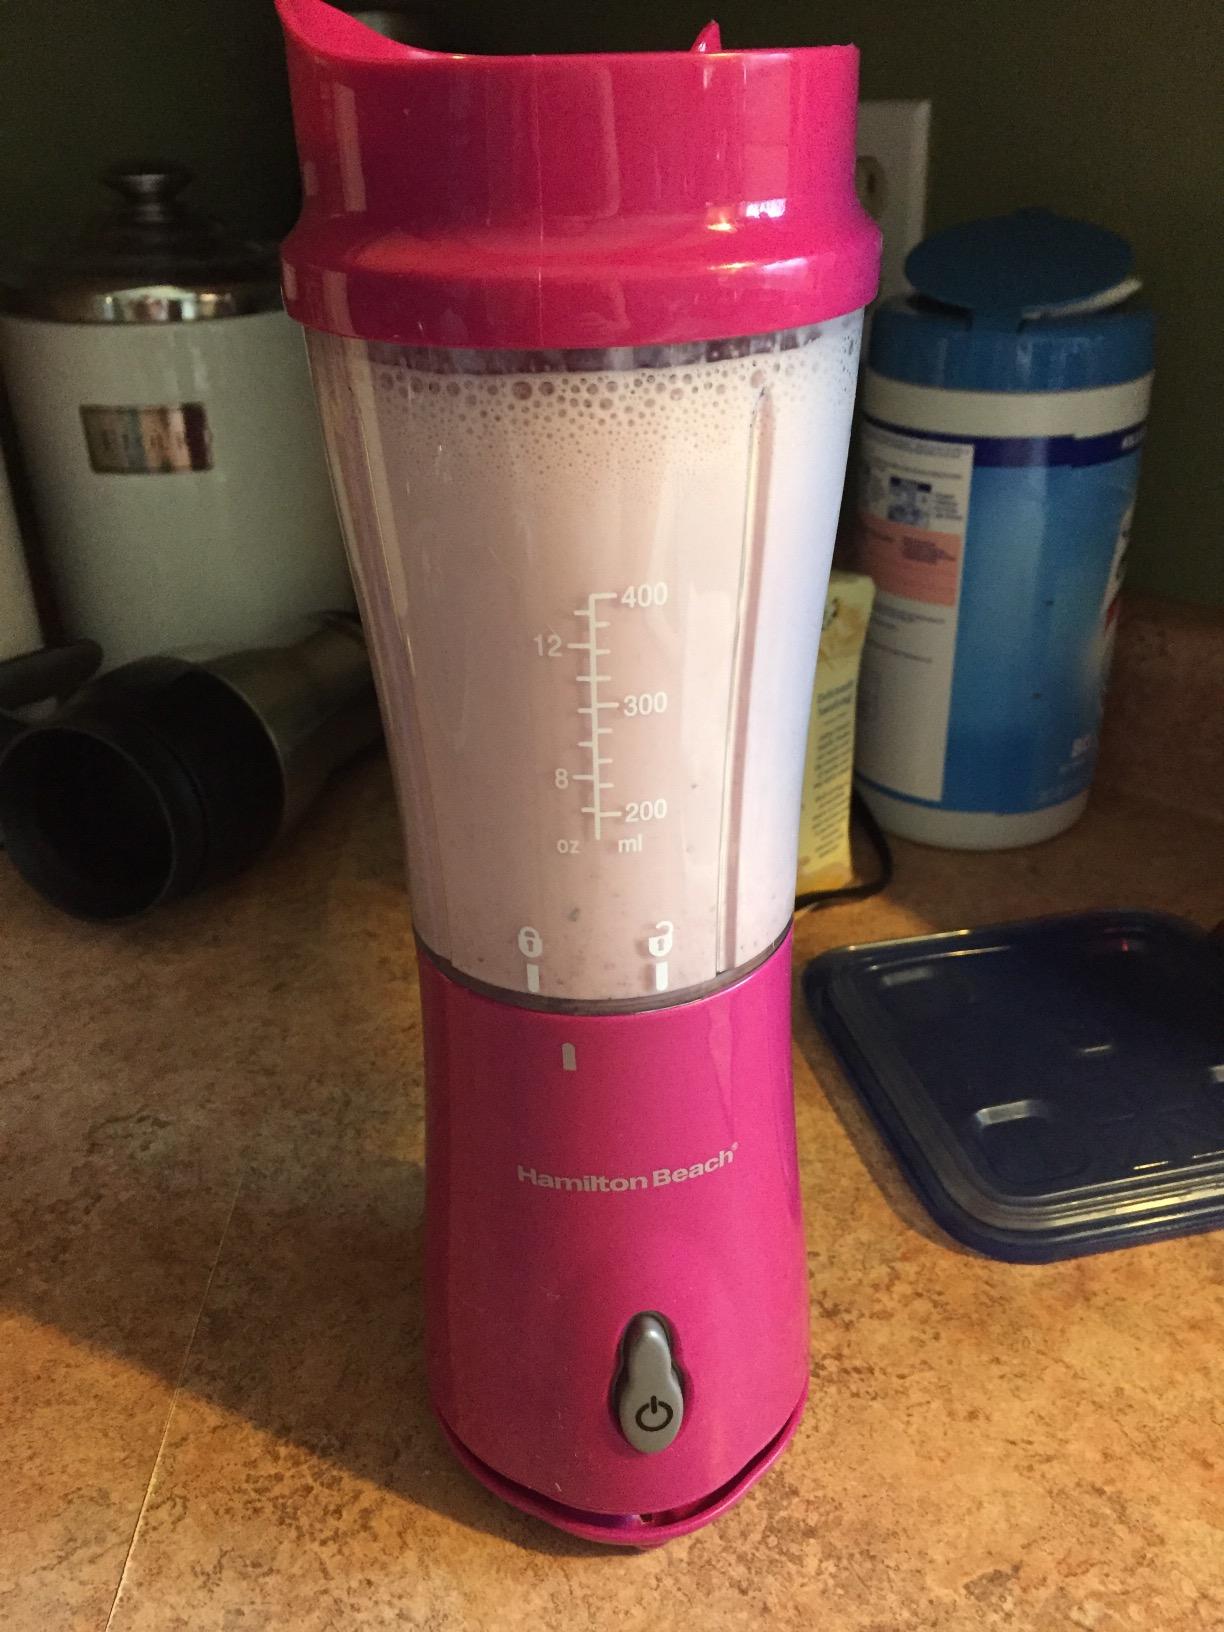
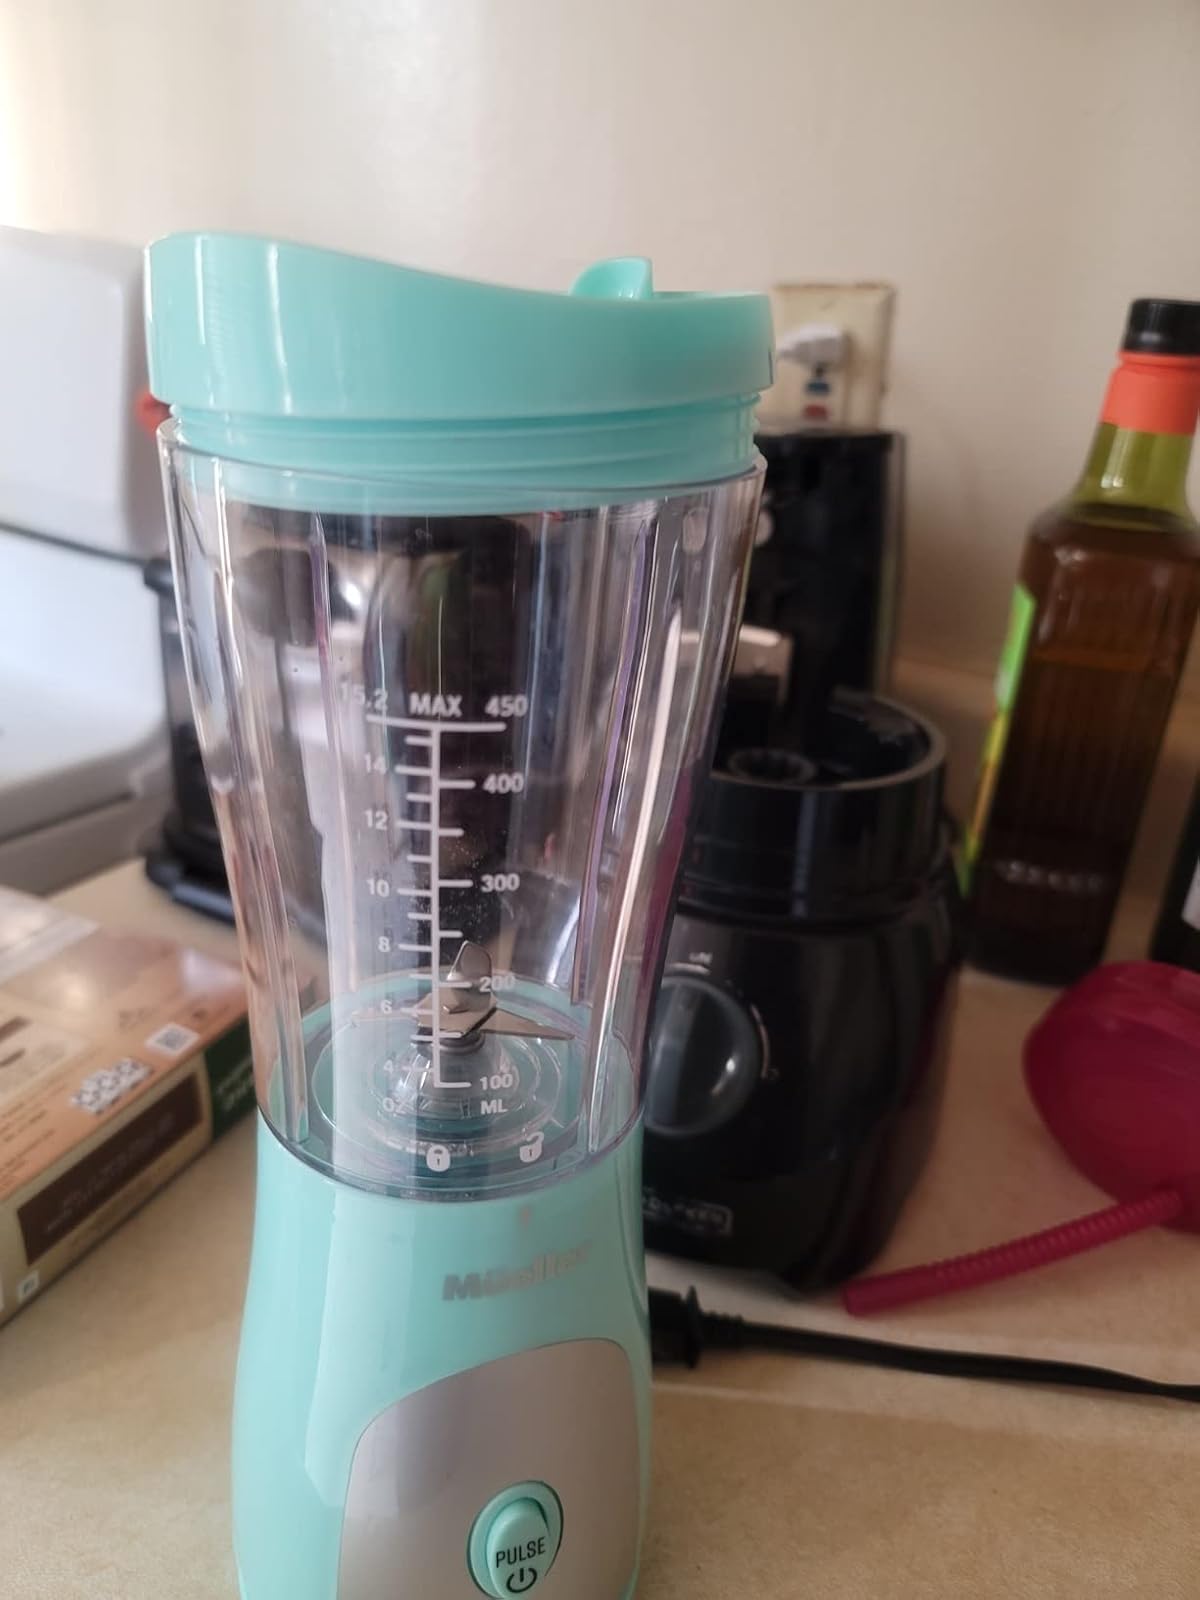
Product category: items_blender
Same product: no